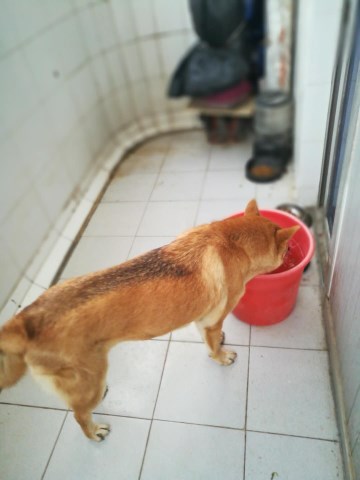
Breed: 1043-n000001-Shiba_Dog